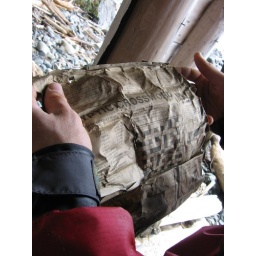
found newspaper cocking in the walls from 1982